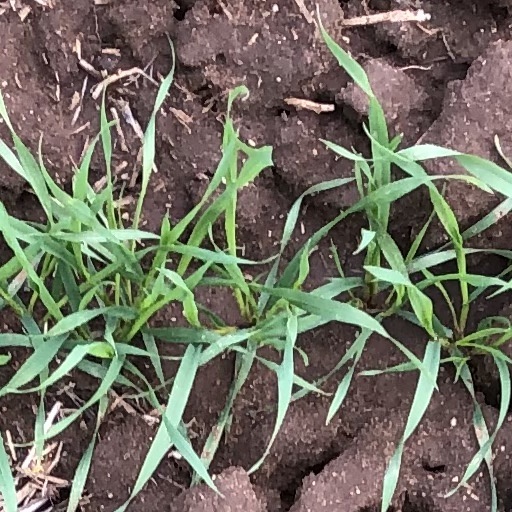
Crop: wheat